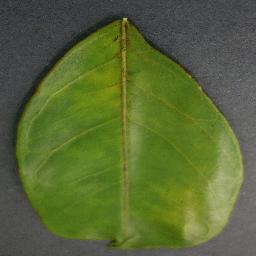
Label: Orange___Haunglongbing_(Citrus_greening)